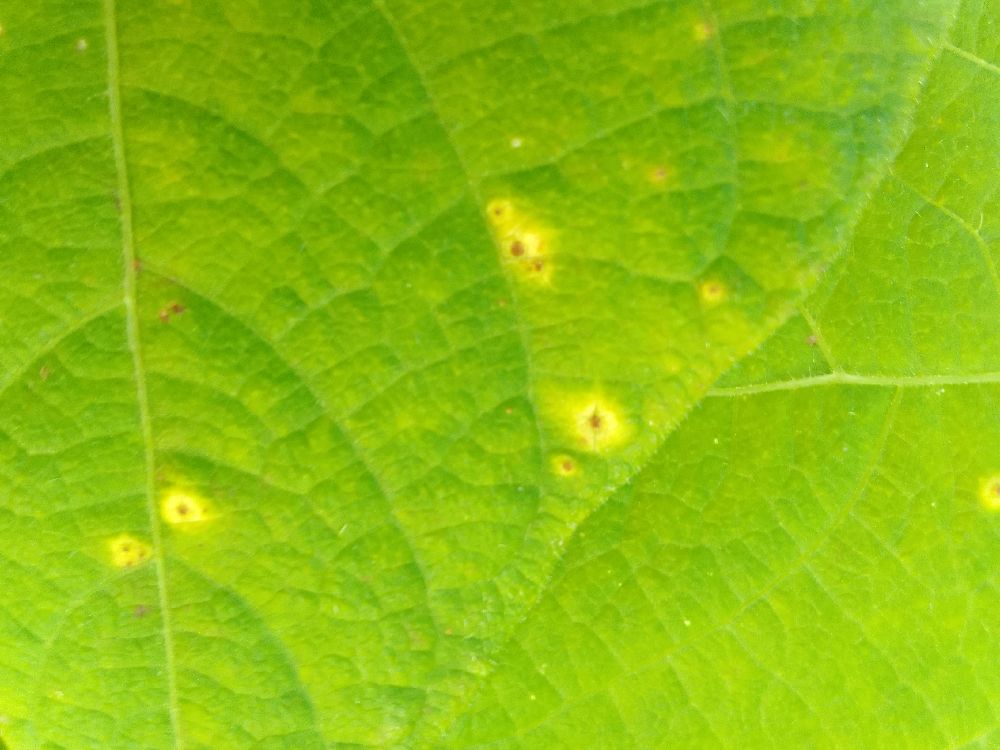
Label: rust